Leland Kirkemo

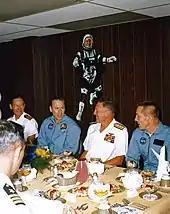
Kirkemo (left) with (left to right) Apollo 13 astronaut Jim Lovell, Rear Admiral Donald C. Davis and astronaut Jack Swigert on board the

Kirkemo graduated from the University of Minnesota with an associate degree in liberal arts in March 1949. He attended the Navy General Line School in Monterey, California, and was posted to a heavy attack squadron at NAS Moffett Field in California that trained to deliver nuclear weapons. He served with the Heavy Attack Squadron 7 (VAH-7) at Sandia Base in New Mexico and on the staff of Heavy Attack Wing One in Norfolk, Virginia.